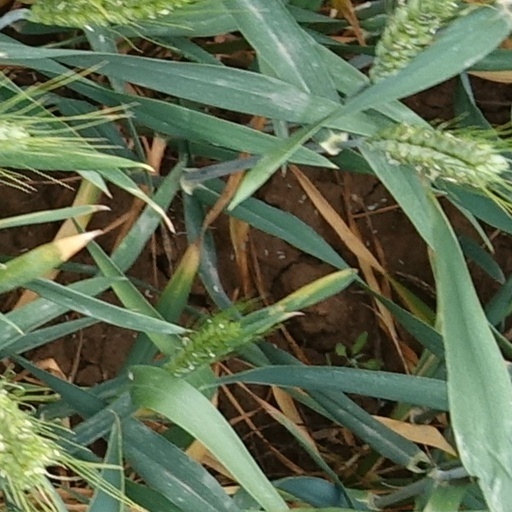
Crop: wheat